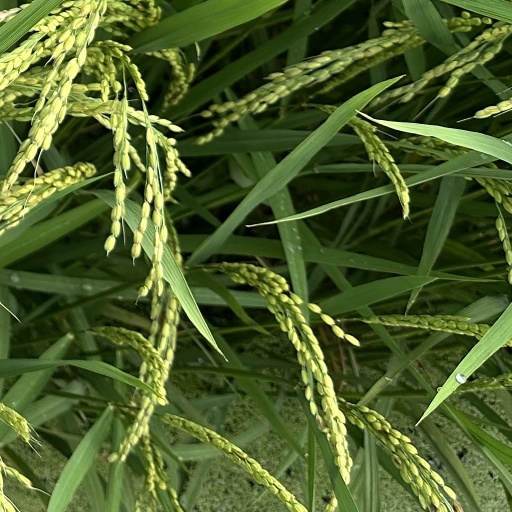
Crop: rice